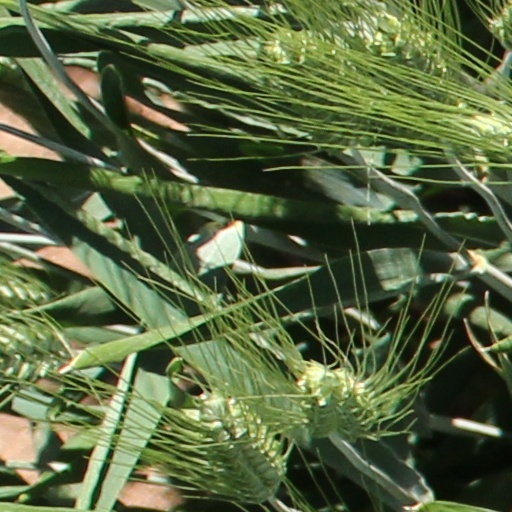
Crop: wheat